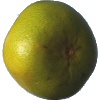
Label: Pomelo Sweetie 1